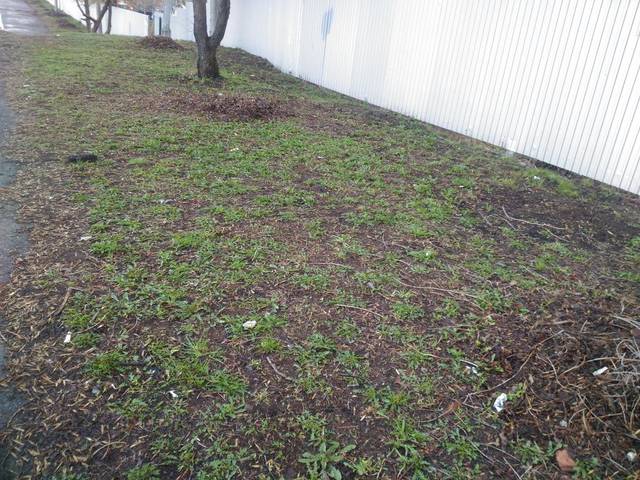
Region: Russia
Coordinates: 54.331, 48.388